Ashikaga Mitsukane

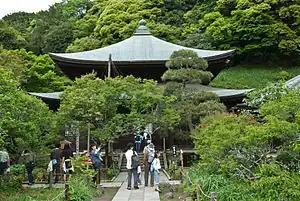
Ashikaga Mitsukane is buried at Kamakura's Zuisen-ji

In 1399, the year after taking power, Mitsukane dispatched his sons Mitsunao and Mitsusada to Mutsu Province's Sasagawa Gosho and Inamura Gosho to stabilize the situation in the region which, together with Dewa Province, his father had received in 1392 from shogun Ashikaga Yoshimochi as a reward for his support against the Yamana clan. This because he realized the importance of the area to control the whole Kantō region. In August of the same year he stayed himself in Southern Mutsu, returning to Kamakura only four months later. This increased immensely the support given by the Yūki Shirakawa family to his brothers, and therefore to himself.